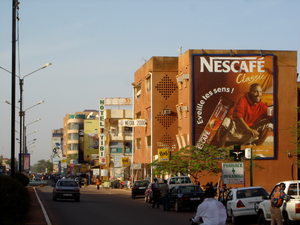
Au Burkina Faso, la langue officielle est le français ; il existe en outre une soixantaine de langues nationales, les quatre principales étant le Mooré, le Fulfudé, le Dioula et le bissa. Ces quatre langues ont été choisies en 1974 car elles sont considérées par l'État comme des langues vernaculaires dans le pays.